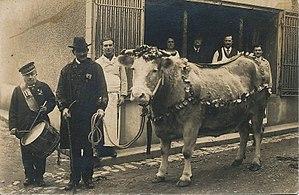
Le Bœuf Gras à Sancoins vers 1930.
Le Bœuf Gras est une importante figure festive que les bouchers ou garçons bouchers exposent ou – et – font défiler solennellement en musique, généralement au moment du Carnaval. Il peut s'agir d'une représentation sculptée ou bien d'un animal vivant, vrai bœuf ou autre bovin de nature placide.